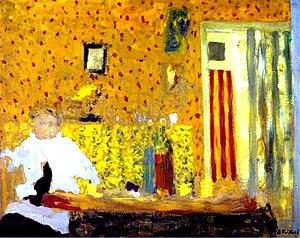
Après le repas 28x36 cm, huile sur carton